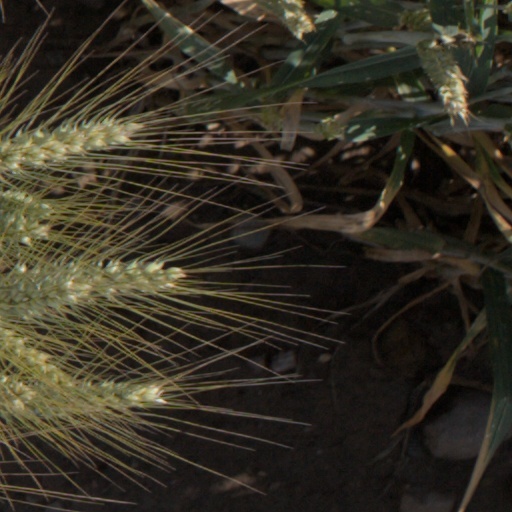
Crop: wheat